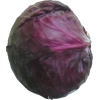
Label: red_cabbage